The God of Wealth

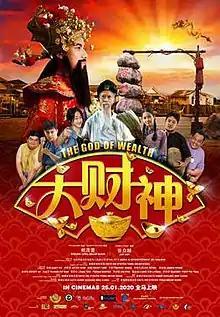

The God of Wealth is a 2020 Malaysian Chinese-language comedy film. In the film, three bad guys from the sea bring chaos to a small, peaceful fishing village, and the God of Wealth is sent down from heaven to save the village and restore peace.